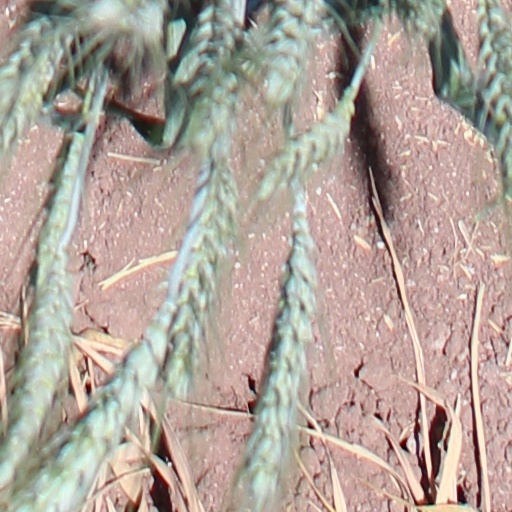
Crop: wheat